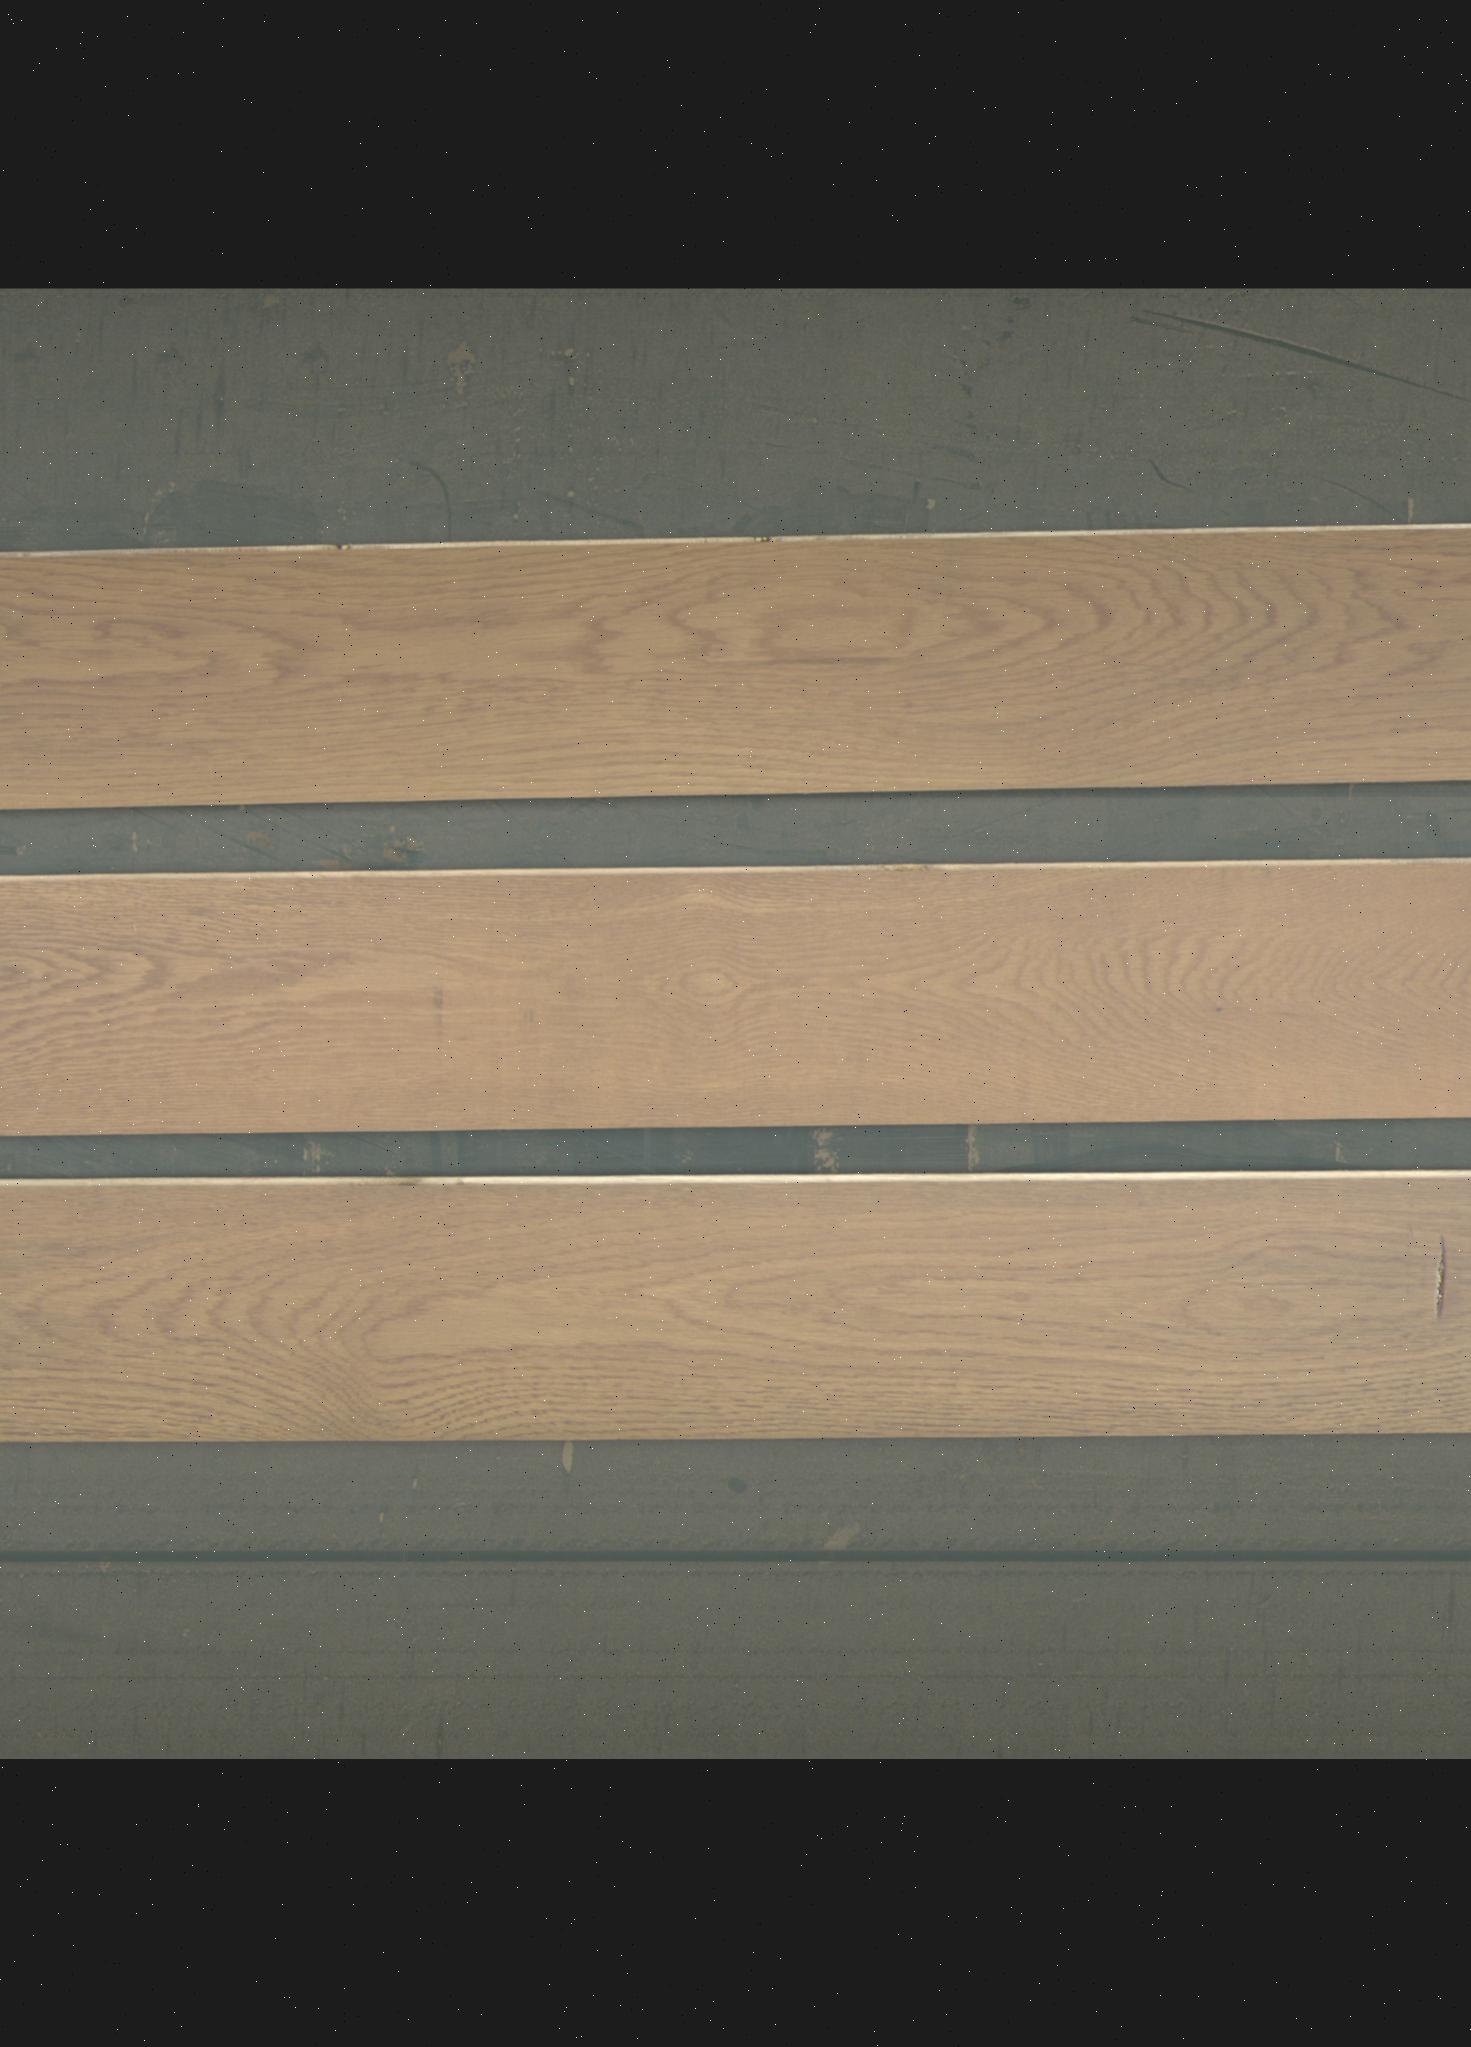
Label: mixers